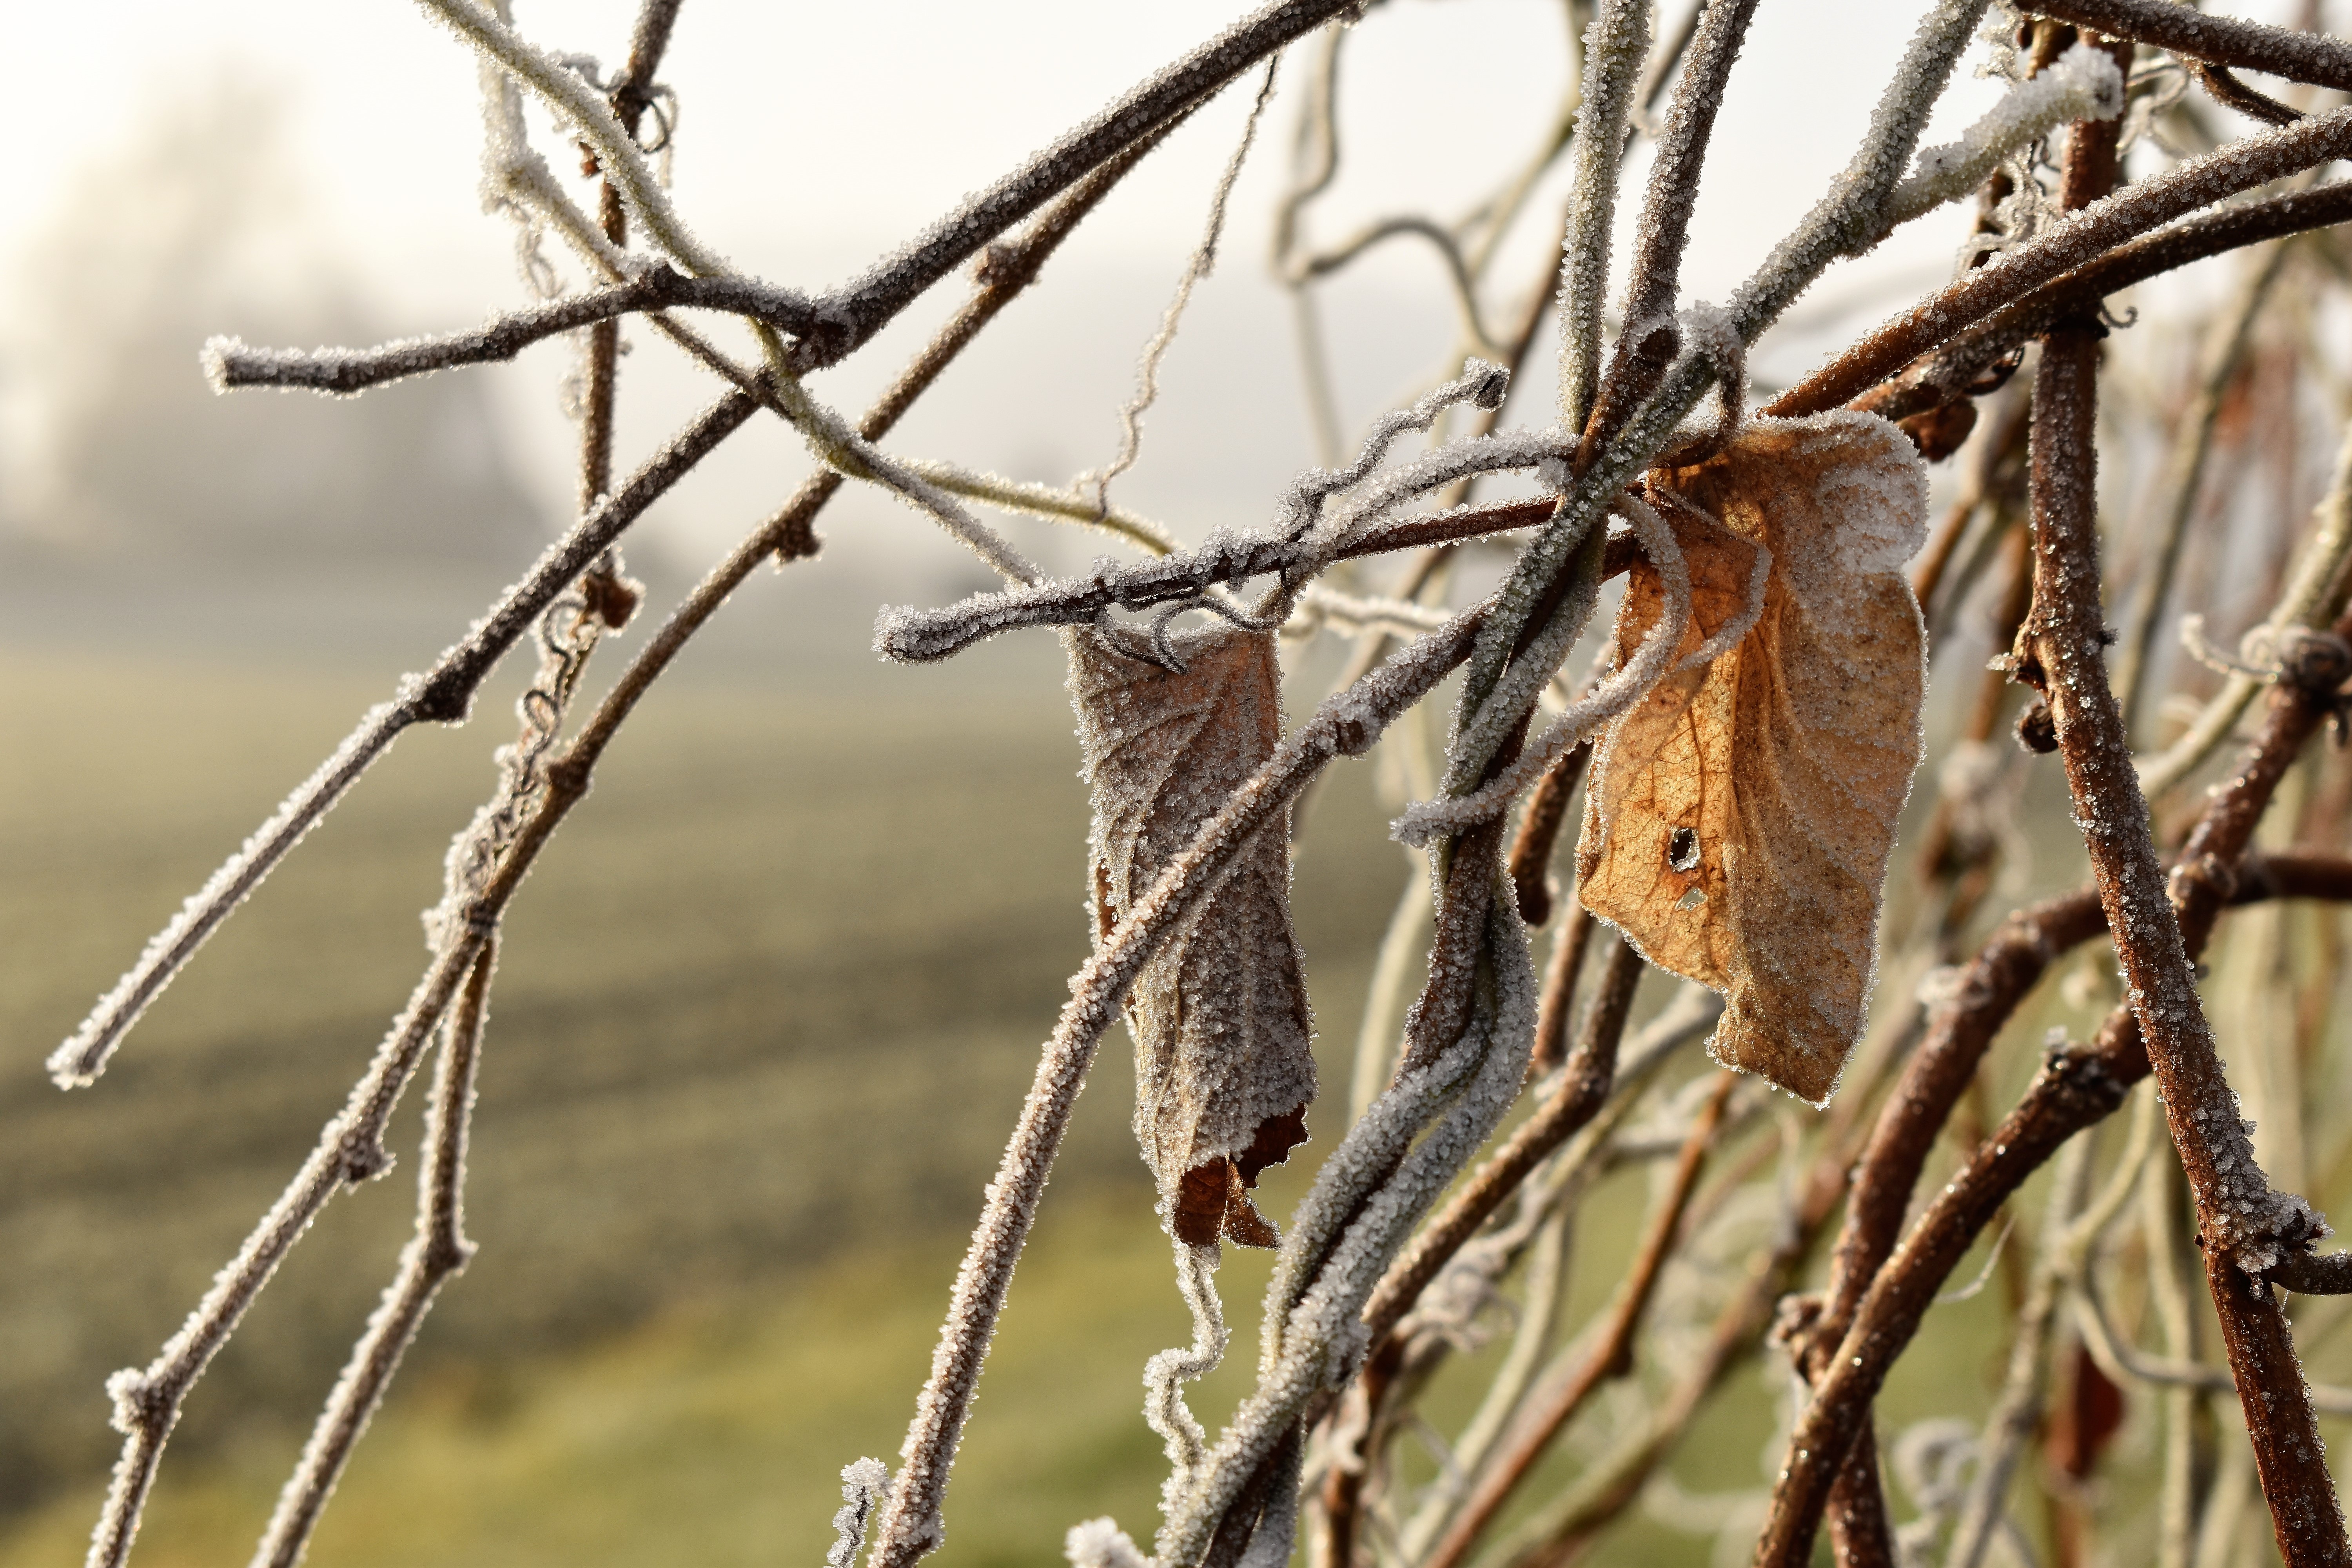
tree, nature, grass, branch, cold, winter, plant, sunlight, leaf, flower, frost, dry, wildlife, ice, spring, green, autumn, frozen, close, flora, season, fauna, twig, close up, leaves, iced, hoarfrost, winter impressions, eiskristalle, crystals, grass family, plant stem, woody plant, thorns spines and prickles